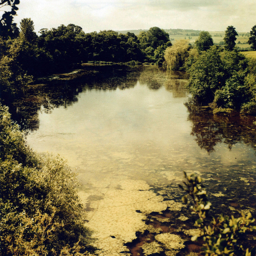
perhaps the most significant water ever to surface .